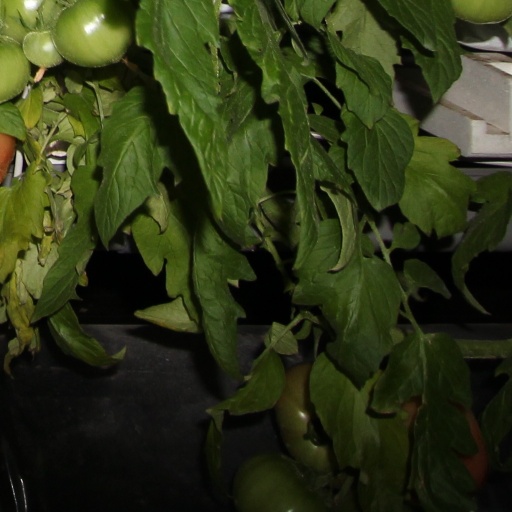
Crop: tomato